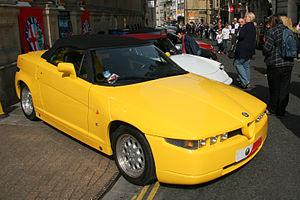
Les modèles Alfa Romeo Zagato SZ & RZ, SZ pour Sprint Zagato, RZ pour Roadster Zagato, sont des automobiles d'exception en série limitée, du constructeur italien Alfa Romeo ; ils sont aussi connus sous le nom de code ES-30 — Experimental Sportscar 3,0 litres — et sont assemblés directement chez le carrossier Zagato, dans ses ateliers implantés à Rho, dans la banlieue de Milan.